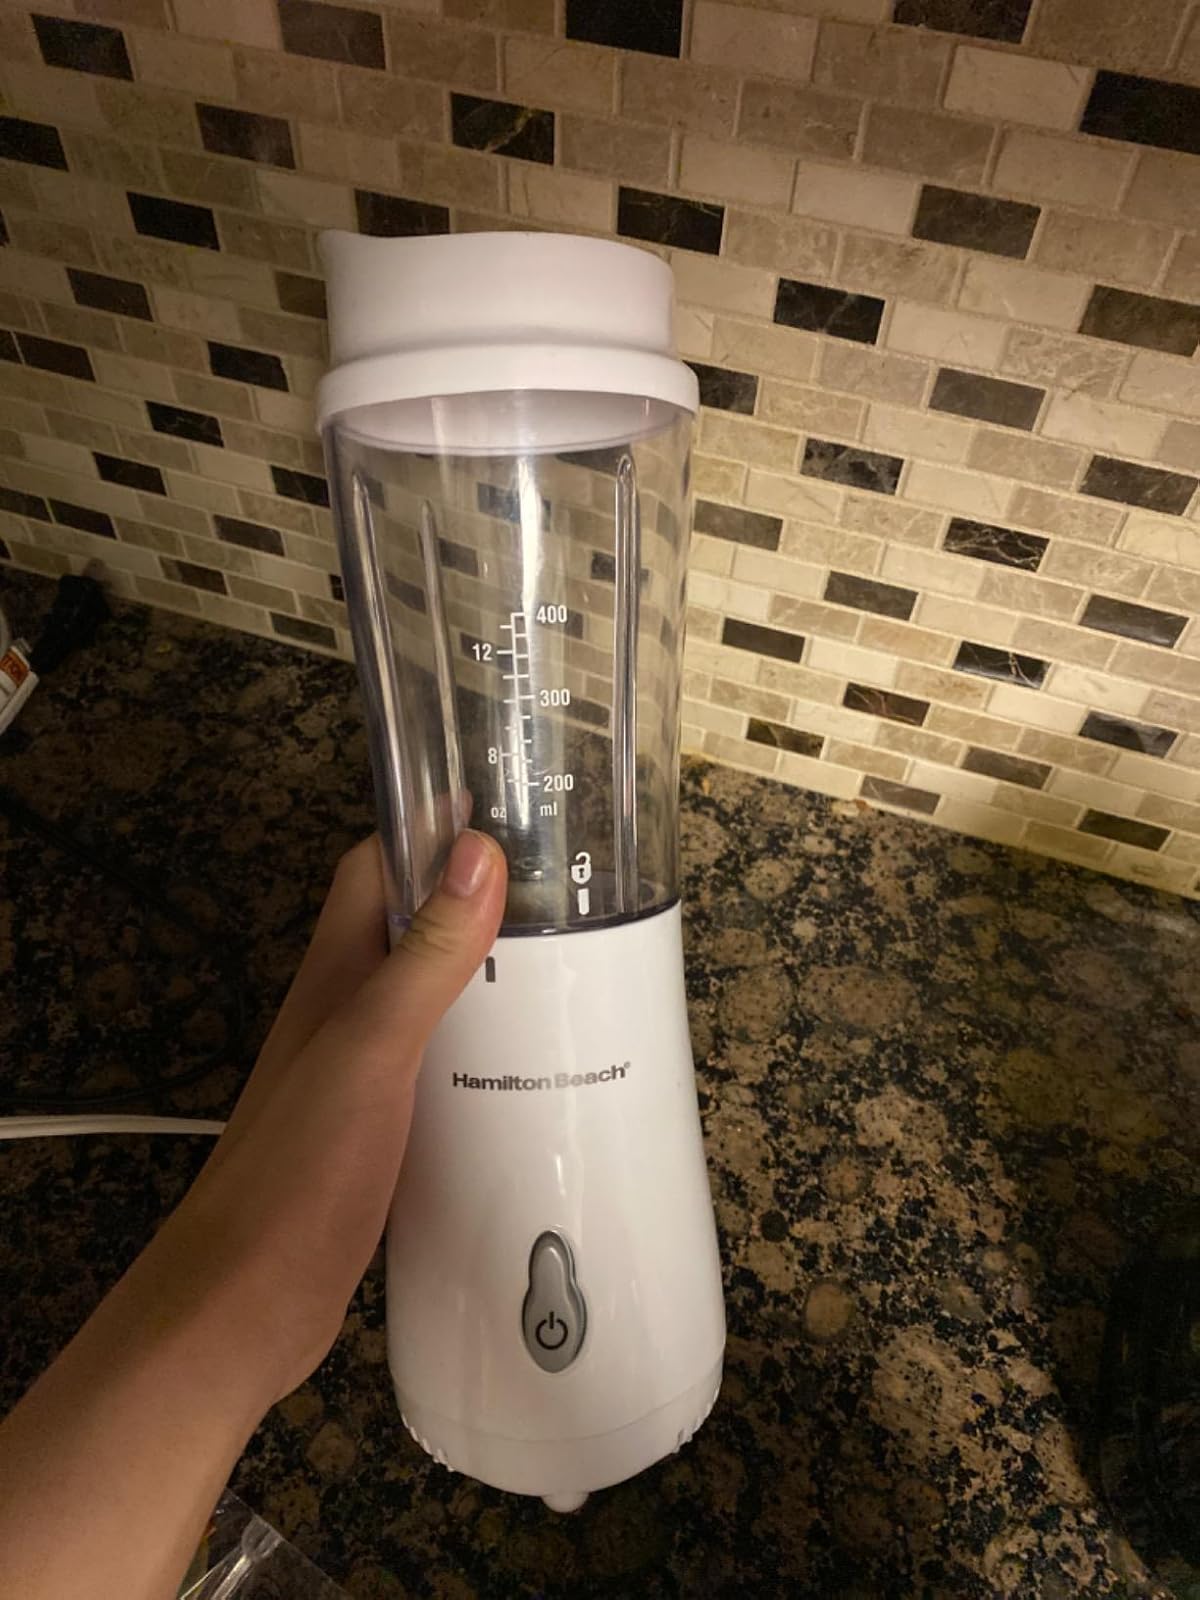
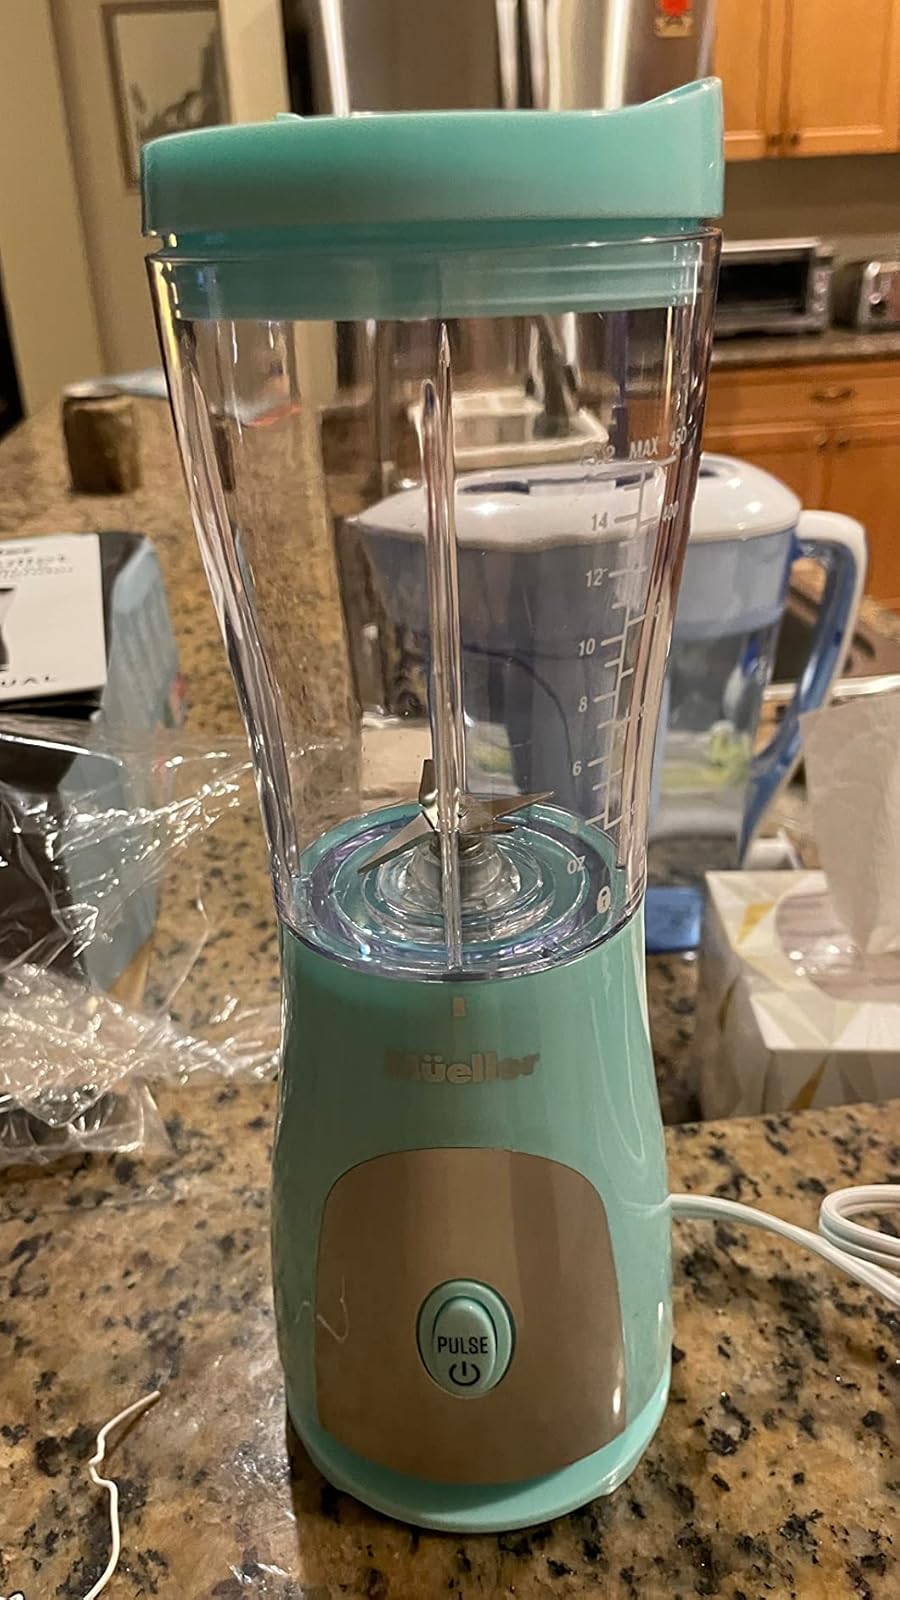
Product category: items_blender
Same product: no